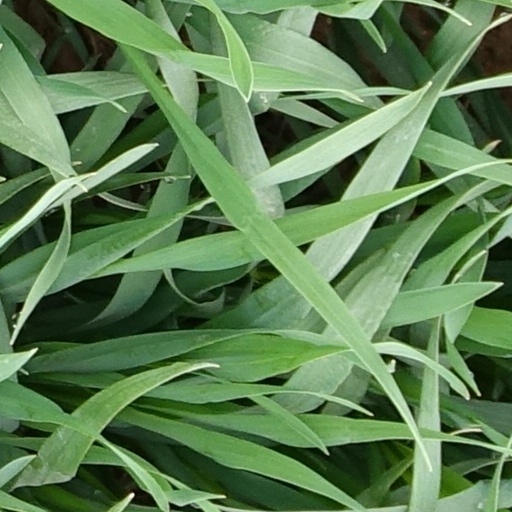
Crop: wheat